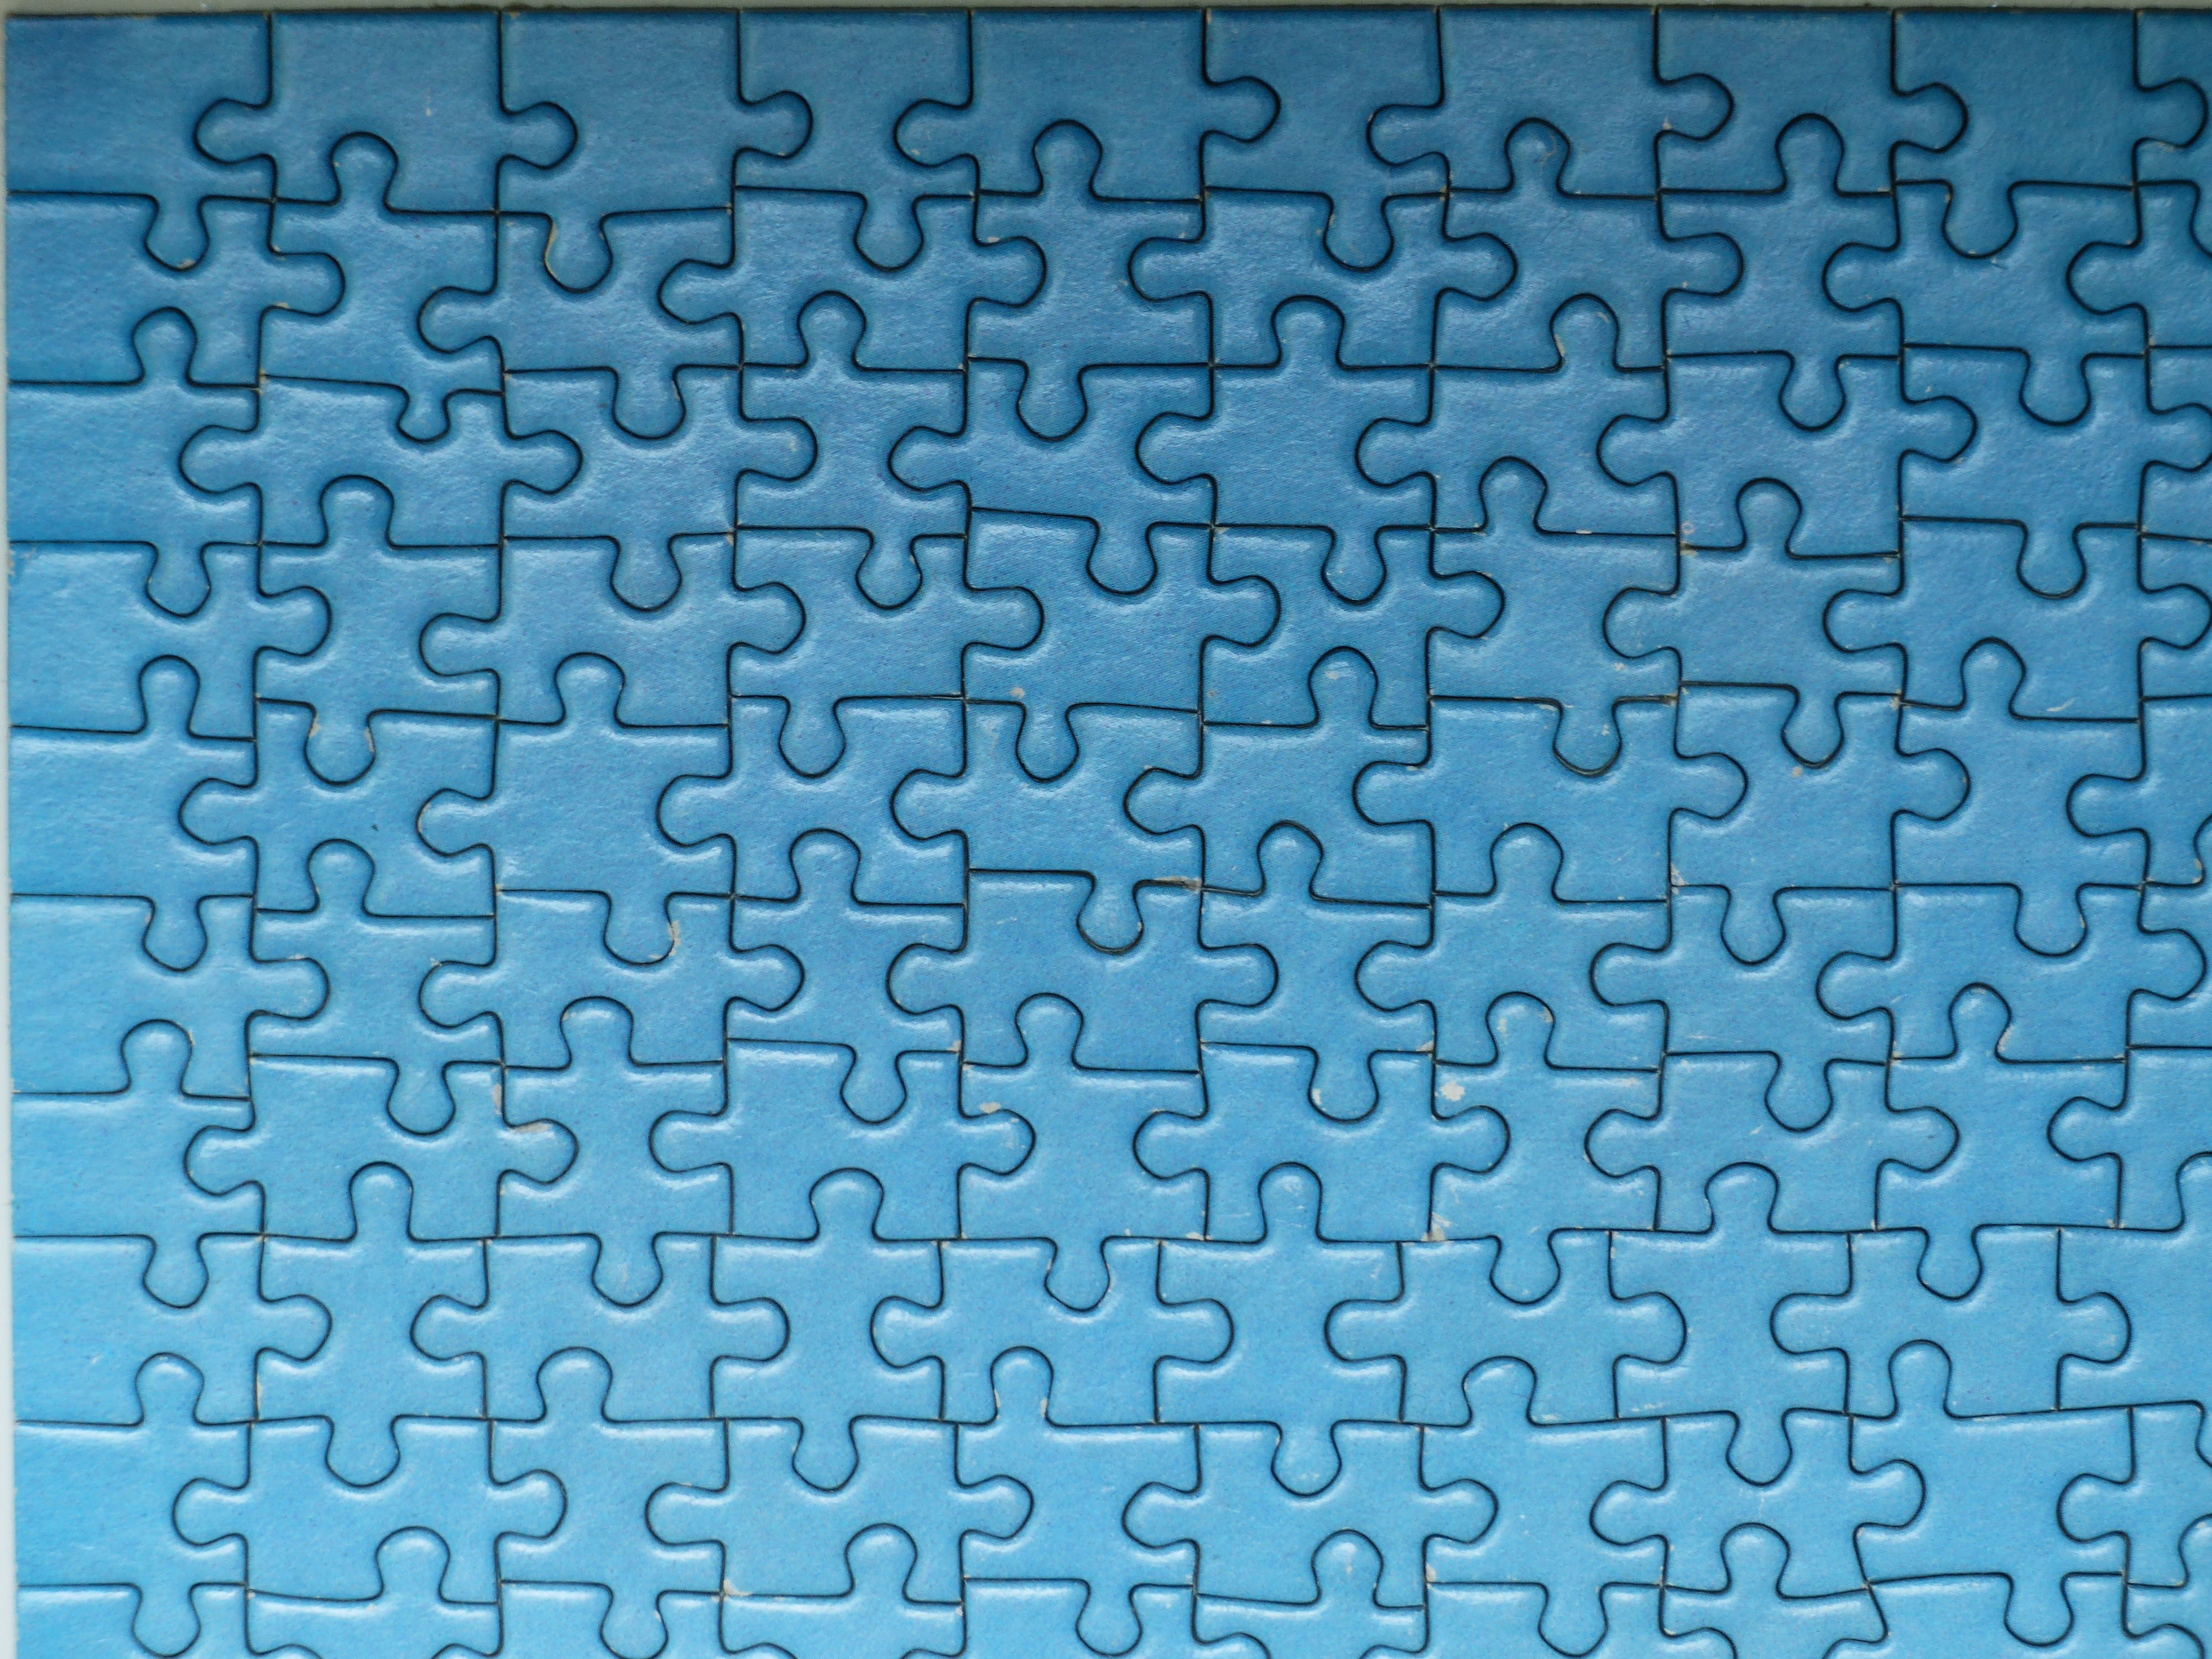
play, number, line, blue, toy, circle, font, text, maze, puzzle, share, pieces of the puzzle, piecing together